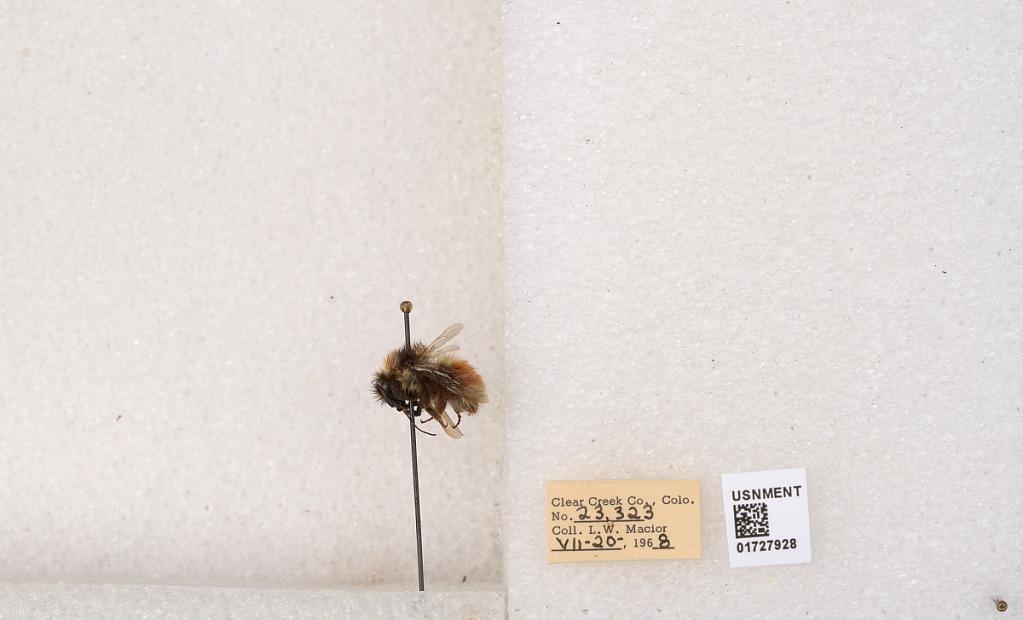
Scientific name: Bombus (Pyrobombus) sylvicola Kirby
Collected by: L. Macior
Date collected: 1968-7-20
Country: United States
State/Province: Colorado
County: Clear Creek
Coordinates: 39.6891, -105.644